1972 Hardie-Ferodo 500

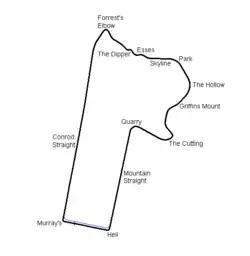
Layout of the Mount Panorama Circuit (1938-1986)

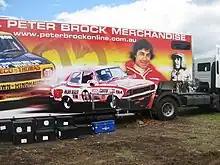
The Official Peter Brock Merchandise Truck features an image of the 1972 Hardie-Ferodo 500 winning Holden Torana

The 1972 Hardie-Ferodo 500 was an endurance motor race open to Group E Series Production Touring Cars. The race was held on 1 October 1972 at the Mount Panorama Circuit just outside Bathurst in New South Wales, Australia. Cars competed in four classes defined by Capacity Price Units, where the engine capacity, expressed in litres (to three decimal places), was multiplied by the purchase price in Australian dollars to arrive at a CP value for each vehicle. It was the 13th running of the Bathurst 500 race and the last to be held over the original distance of 500 miles. It was also the last to allow drivers to compete for the full distance without a relief driver. The race was the third round of the 1972 Australian Manufacturers' Championship.